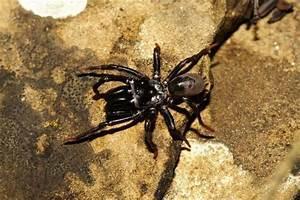
spider